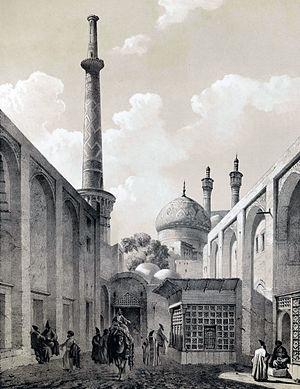
Minar-Ali, Ispahan
Ispahan [ispaɑ̃] est une ville d'Iran, capitale de la province d'Ispahan. Elle est située à 340 kilomètres au sud de Téhéran, au croisement de deux voies importantes reliant l'ouest à l'est et le nord au sud du pays. Ispahan était en septembre 2015 la troisième ville la plus peuplée d'Iran, avec 2 031 324 habitants, appelés en français les Ispahanais. La zone métropolitaine d'Ispahan est un des centres majeurs de l'industrie et de l'enseignement en Iran.
Si les voyages de Marco Polo ne le conduisent pas à s'arrêter à « Istaint », la capitale de l'empire des Safavides devait être la destination de nombreux voyageurs occidentaux, notamment à partir du début du XVIIᵉ siècle, date à laquelle « on assiste à un regain d'intérêt pour la Perse », stratégiquement située entre l'Inde du Grand Moghol et l'Empire ottoman : à la suite des grandes compagnies commerciales et des missionnaires, Jean-Baptiste Tavernier entreprend en 1632 un voyage pour l'Orient qui passe par Ispahan, où il devient « compagnon de beuverie du chah d'Iran » Quelques années plus tard, en 1644, le père Raphaël du Mans arrive dans la capitale iranienne, et y réside jusqu'à sa mort en 1696, envoyant à Colbert un rapport sur L'État de la Perse en 1660. François Pétis de La Croix demeure en Perse et à Ispahan plusieurs années afin d'y apprendre la langue. C'est le premier traducteur en français et dans une langue européenne de la Chronique des victoires de Tamerlan écrite au XVᵉ siècle.